Seven Lucky Gods

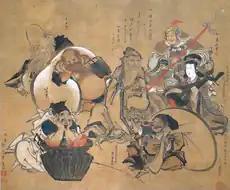
Seven Lucky Gods by Hokusai et al.

From the period of the gods Izanami and Izanagi, Ebisu (恵比寿) is the only one whose origins are purely Japanese. He is the god of prosperity and wealth in business, and of plenitude and abundance in crops, cereals and food in general. He is the patron of fishermen and therefore is represented with fishermen's costumes such as a typical hat, a fishing rod in his right hand and a fish that can be either a carp, a hake, a codfish or a sea bass, or any large fish, in general, that symbolize abundance in meals (such as a feast or banquet). It is now common to see his figure in restaurants where fish is served in great quantities or in household kitchens.